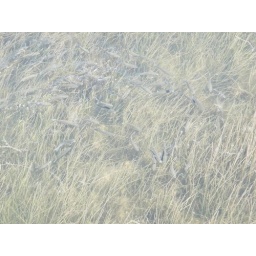
the fish swimming around in the grass